Hurricanes in the Bahama Archipelago

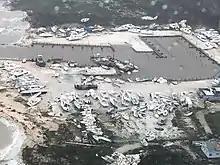
Hurricane Dorian's destruction in the Bahamas

The Bahama Archipelago, also known as the Lucayan Archipelago, is an archipelago comprising the Commonwealth of The Bahamas and the British Overseas Territory of the Turks and Caicos Islands. The archipelago is in the western North Atlantic Ocean, north of Cuba along with the other Antilles, and east and southeast of Florida. The archipelago has experienced the effects of at least 22 Atlantic hurricanes, or storms that were once tropical or subtropical cyclones, including 17 since 2000. The storms collectively killed 101 people.